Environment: real
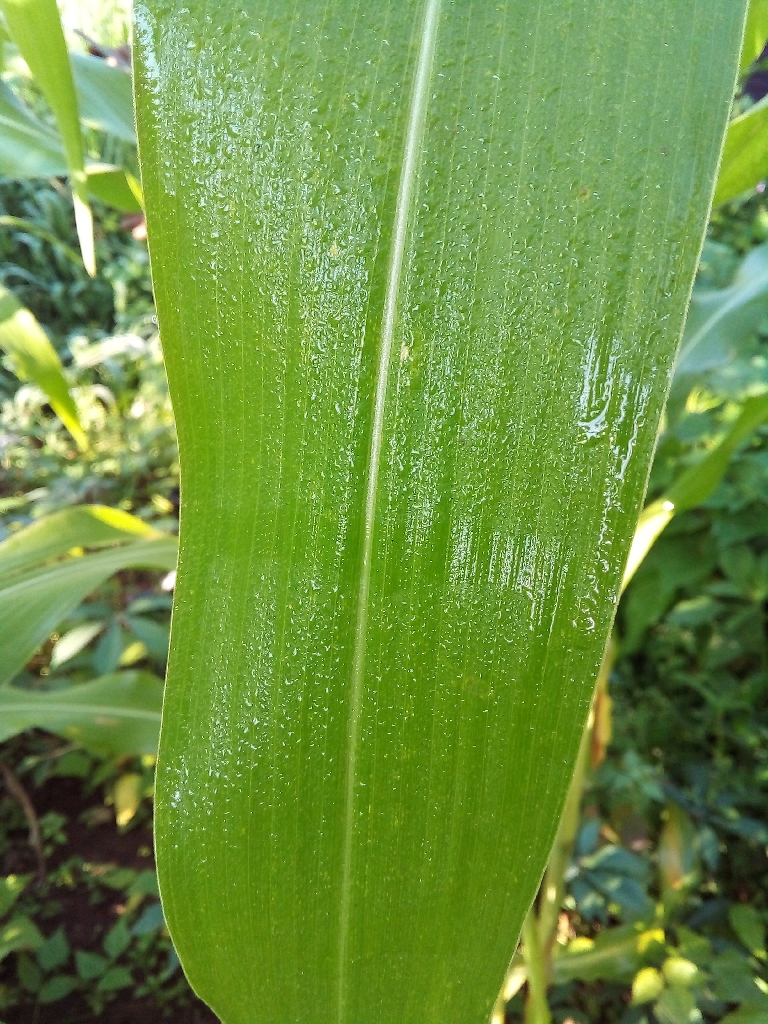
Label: healthy